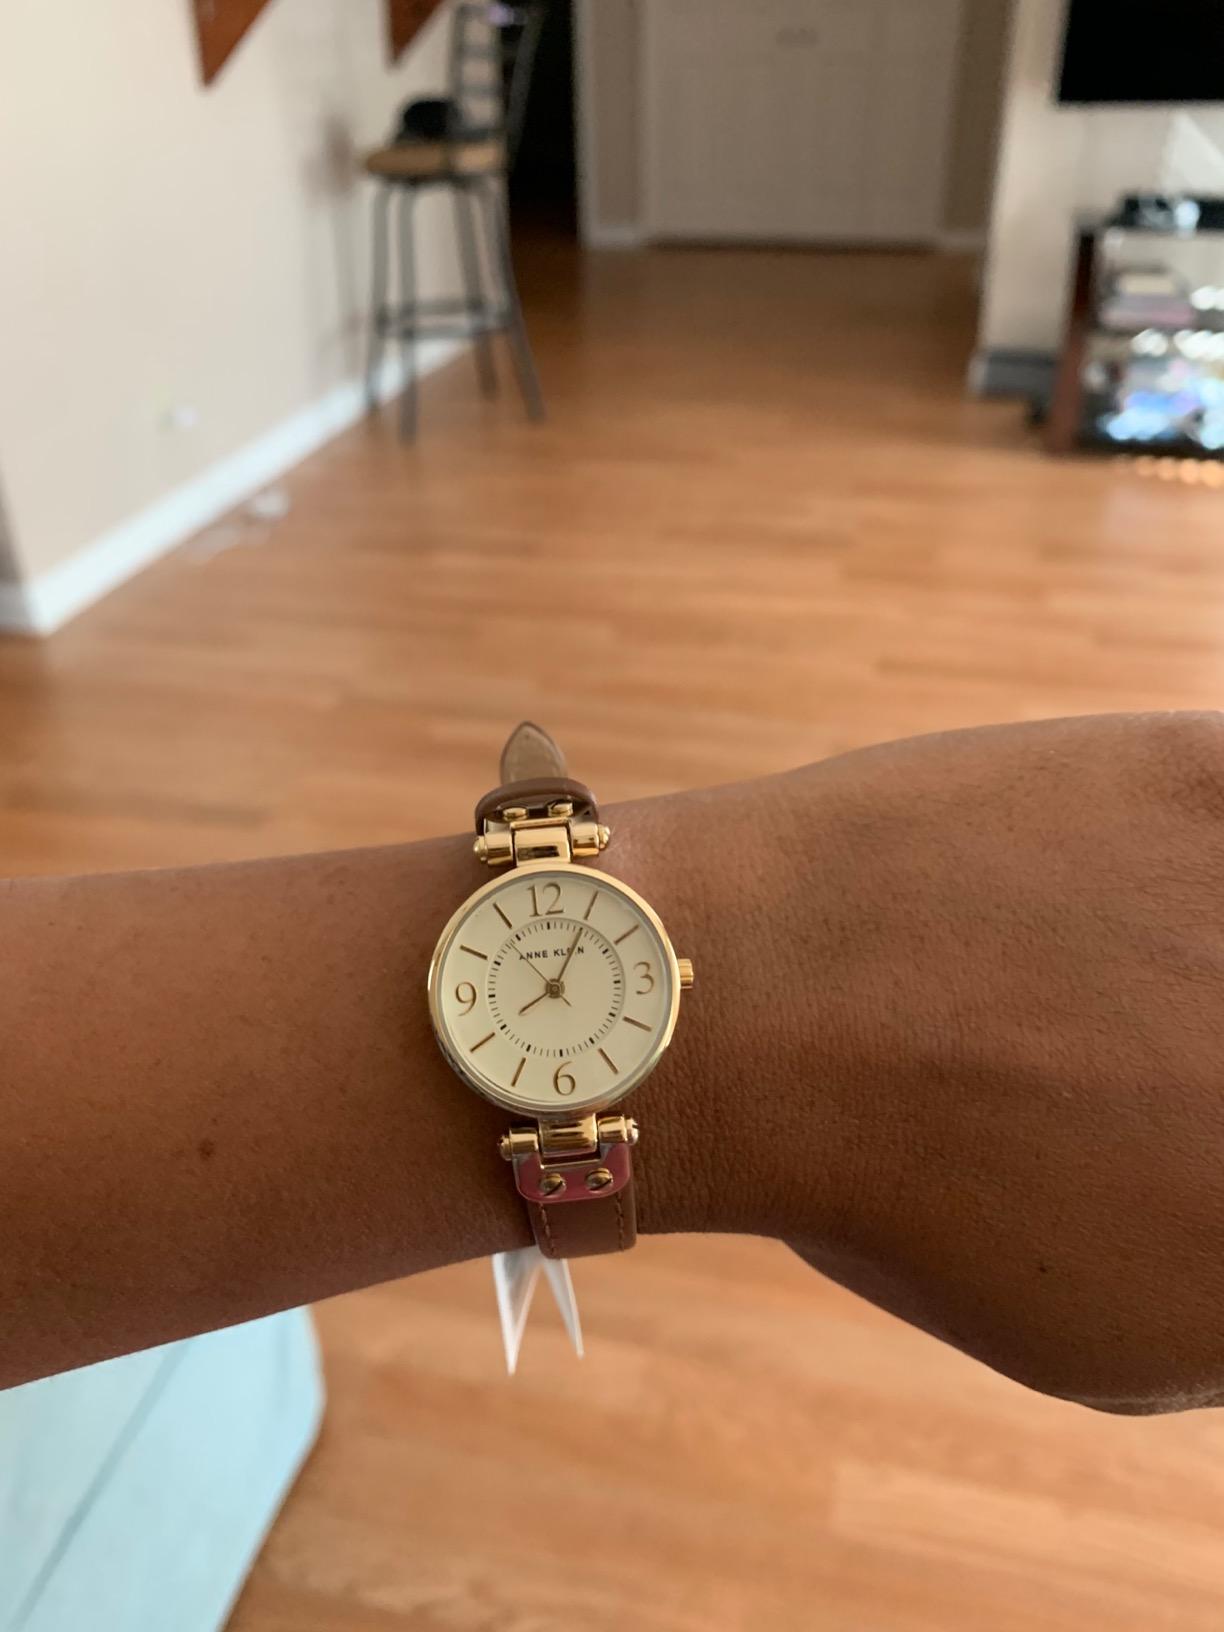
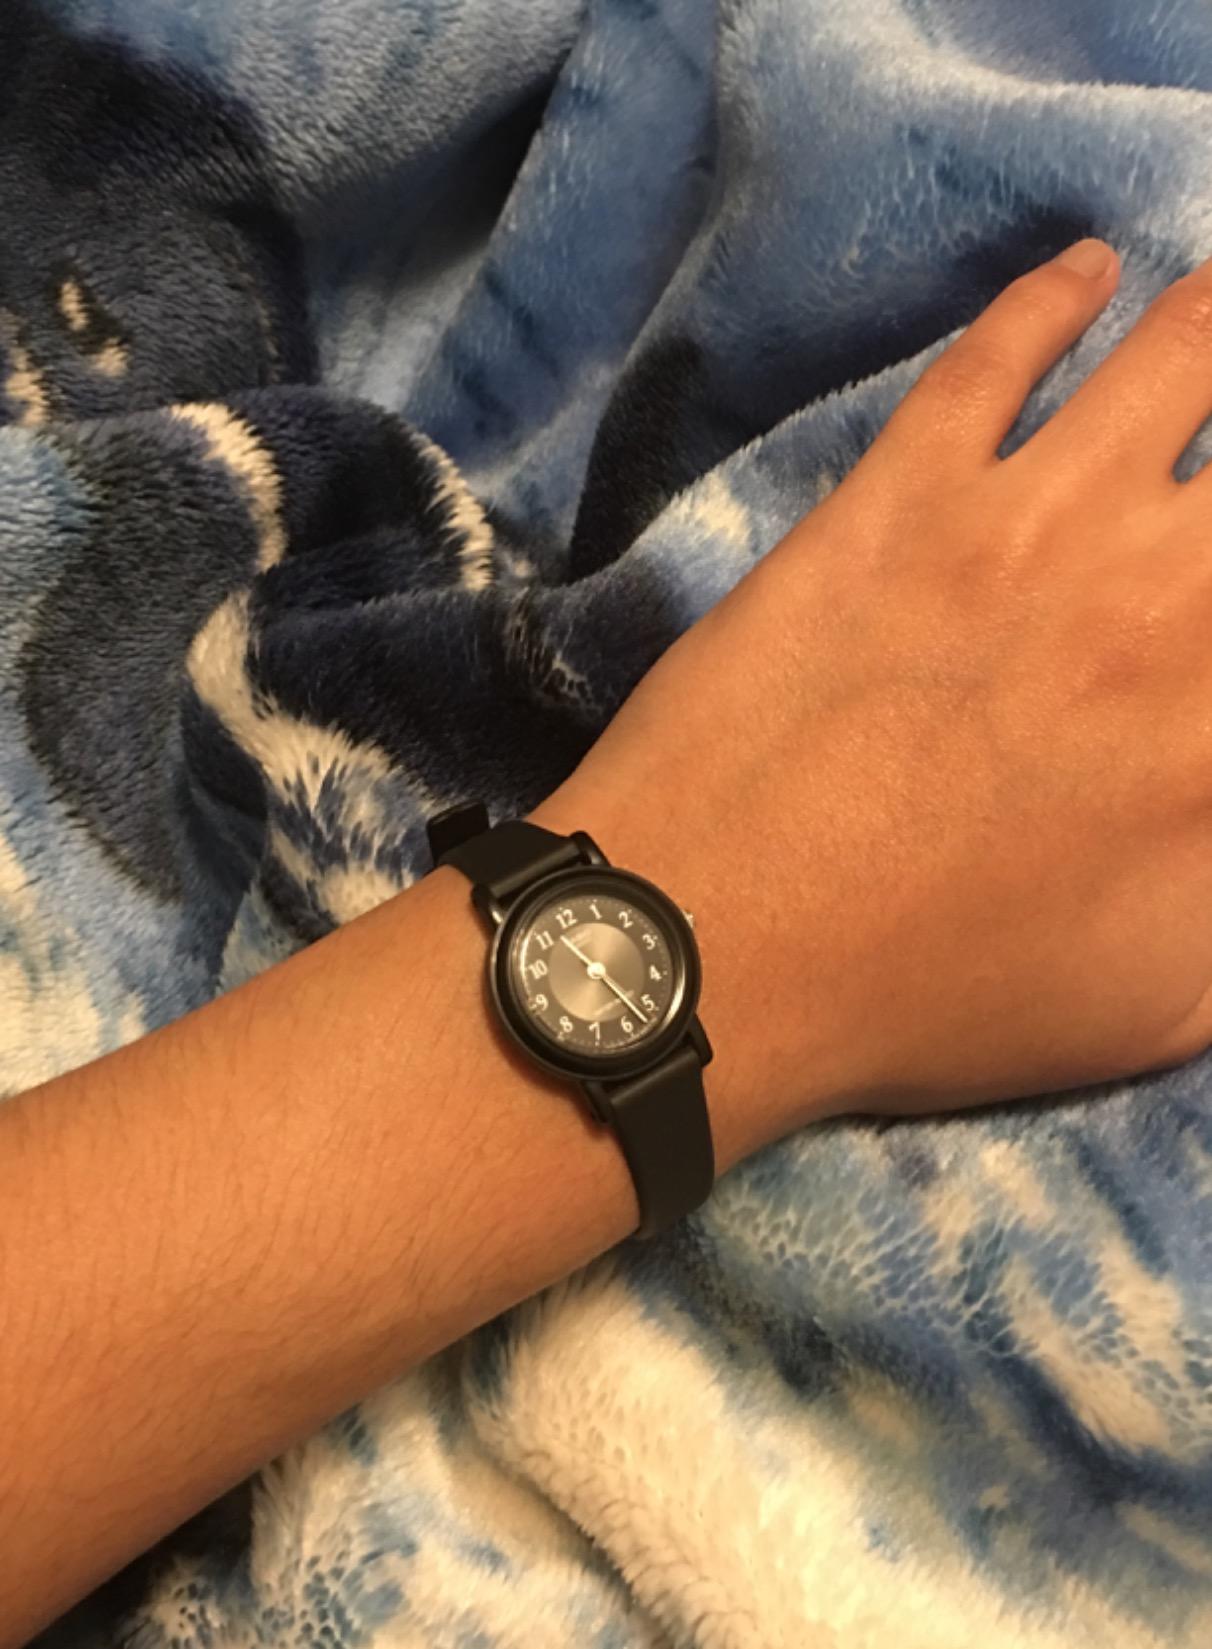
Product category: accessories_watch
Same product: no